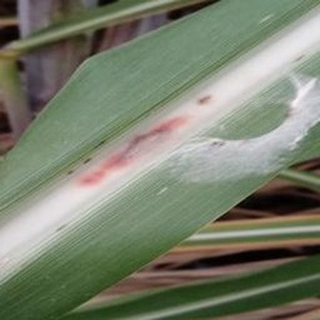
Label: sugarcane_red_rot